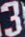
Number: 3